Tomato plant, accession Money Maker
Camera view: tilt-top (135 deg); turntable rotation: 300 degrees
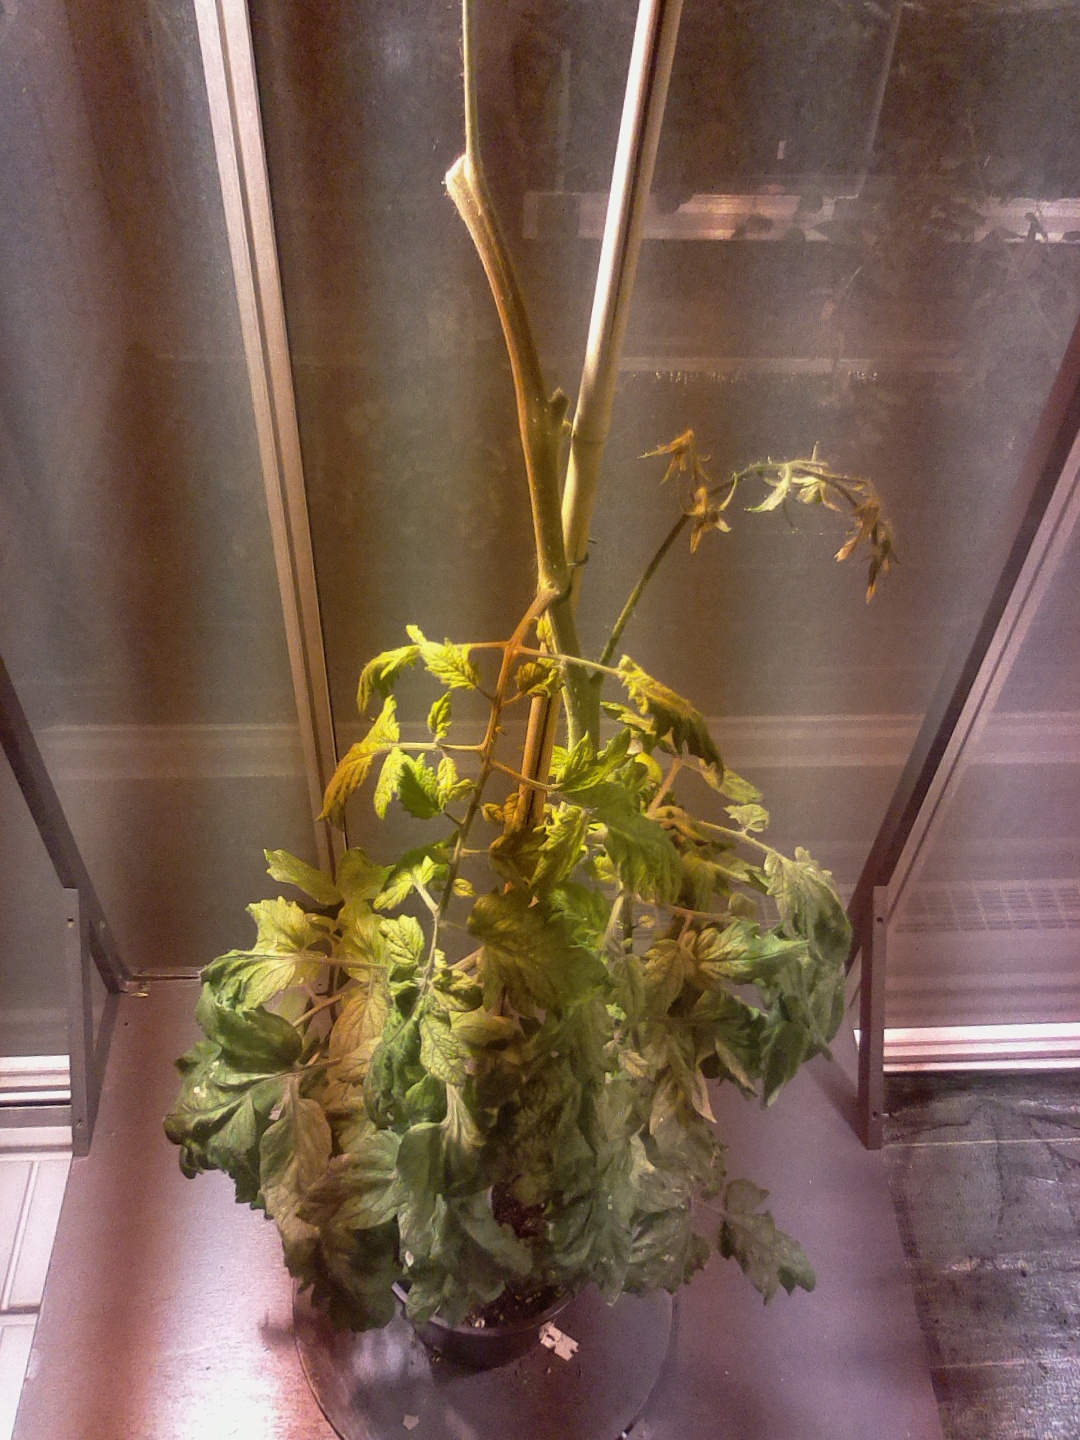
BBCH growth stage 74: 40%-50% of final fruit size